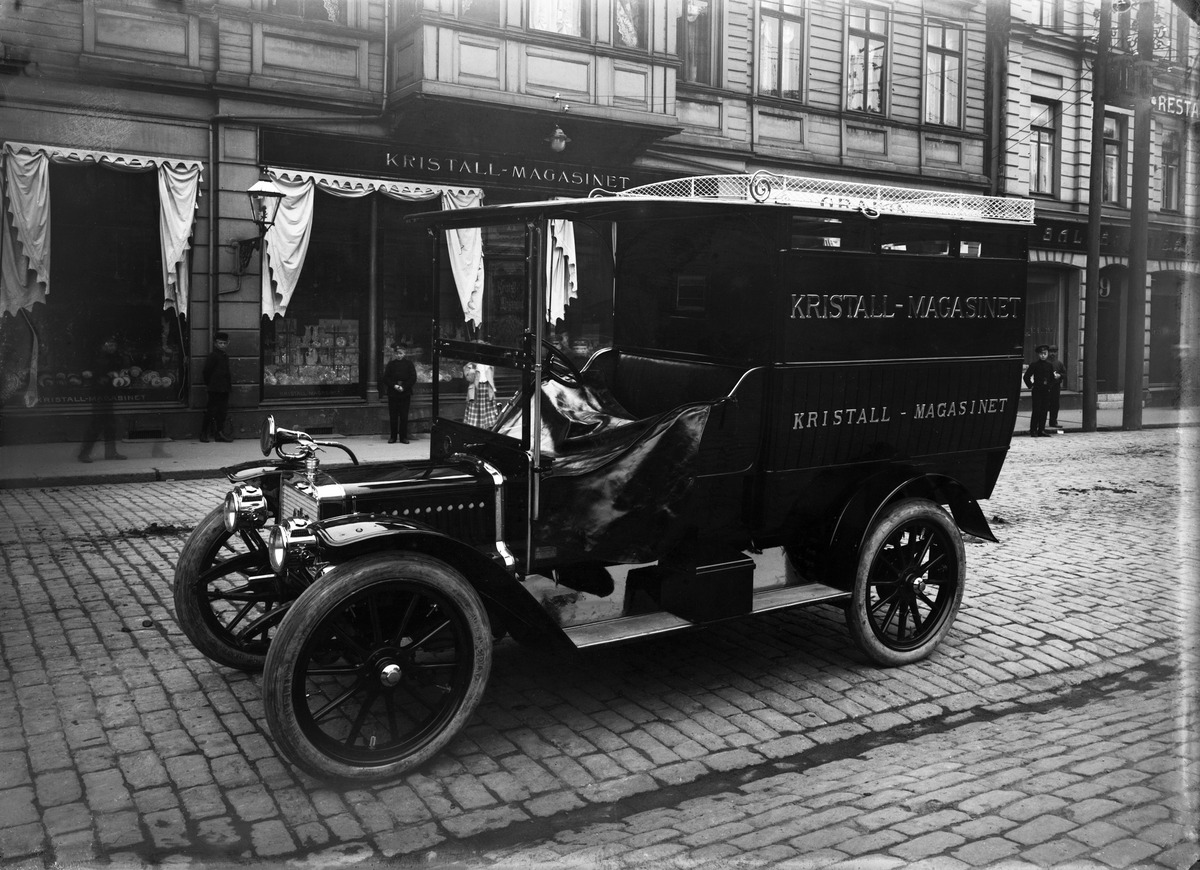
Kristall-Magasinet, kuljetusauto kristalliliikkeen edustalla
sisällön kuvaus: Kristall-Magasinet, kuljetusauto kristalliliikkeen edustalla. mustavalkoinen
Kuvaaja: Sundström, Eric, valokuvaaja
Ajankohta: kuvausaika 1914 n
Paikka: Suomi, Uusimaa, Helsinki, Kluuvi Helsinki, Pohjois-Esplanadi 41
Aiheet: liikenne tavaraliikenne, autot, kuljetusvälineet, myymälät, lasiesineet